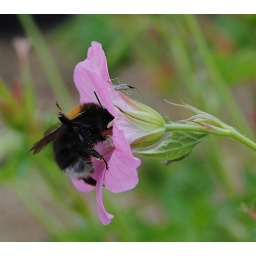
bee in little pink flower